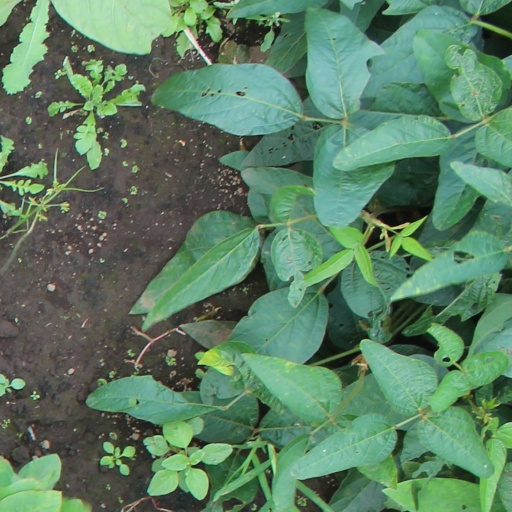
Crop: soybean